Caleb Strong

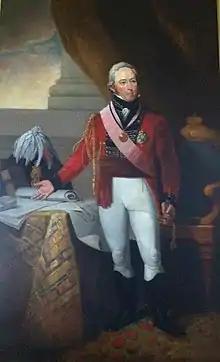
British General Sir John Coape Sherbrooke, Lieutenant Governor of Nova Scotia and leader of the expedition that in 1814 occupied Castine

The defense of Maine, however, proved problematic. Strong's aide William H. Sumner negotiated an agreement with the Army command for the defense of Portland, but the ironically Republican-dominated district militia objected, first to the idea of serving under any regular army leadership, and then to serving under a relatively low-ranked officer (a lieutenant colonel) who was given command of Portland after the agreement was signed. Several units of local militia refused the perform their assigned duties. One consequence of the dispute was that most militia in the state remained under state control and were thus paid from state coffers at a cost of around $200,000 per month. This further strained the state economy, which was already suffering because of the British blockade.